Hainaut Province

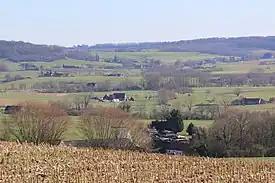
Pays des Collines

Hainaut, historically also known as Heynault in English, is the westernmost province of Wallonia, the French-speaking region of Belgium.